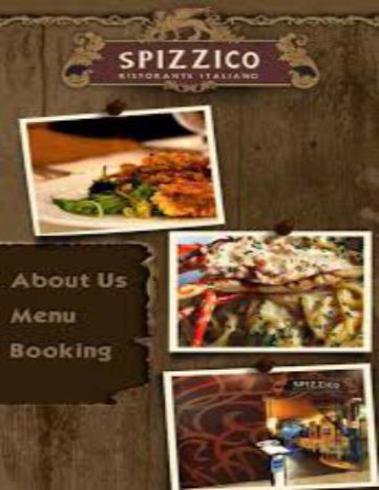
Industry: Food